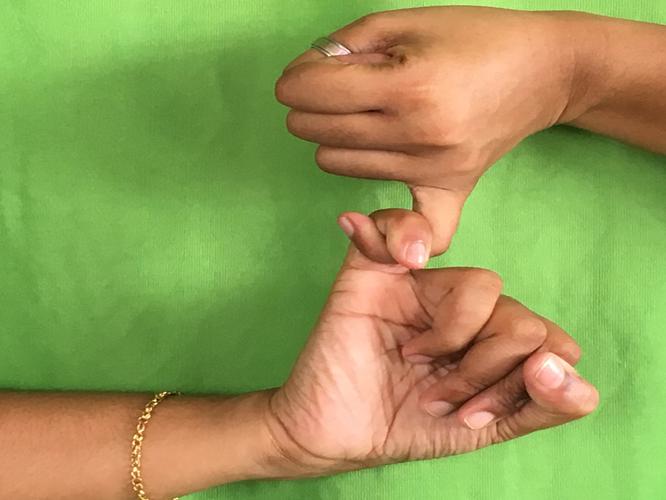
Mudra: Kilaka
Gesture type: double_hand